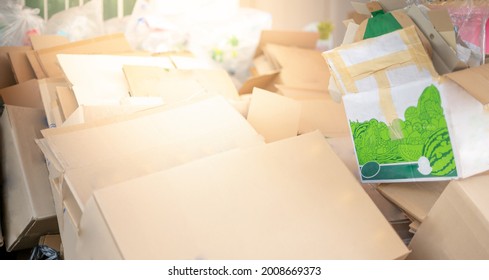
Label: cardboard